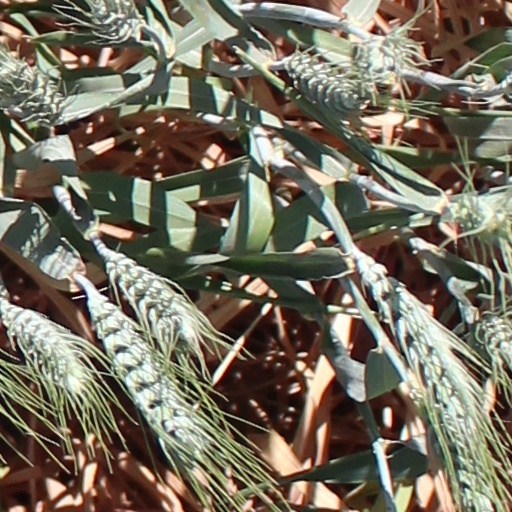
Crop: wheat